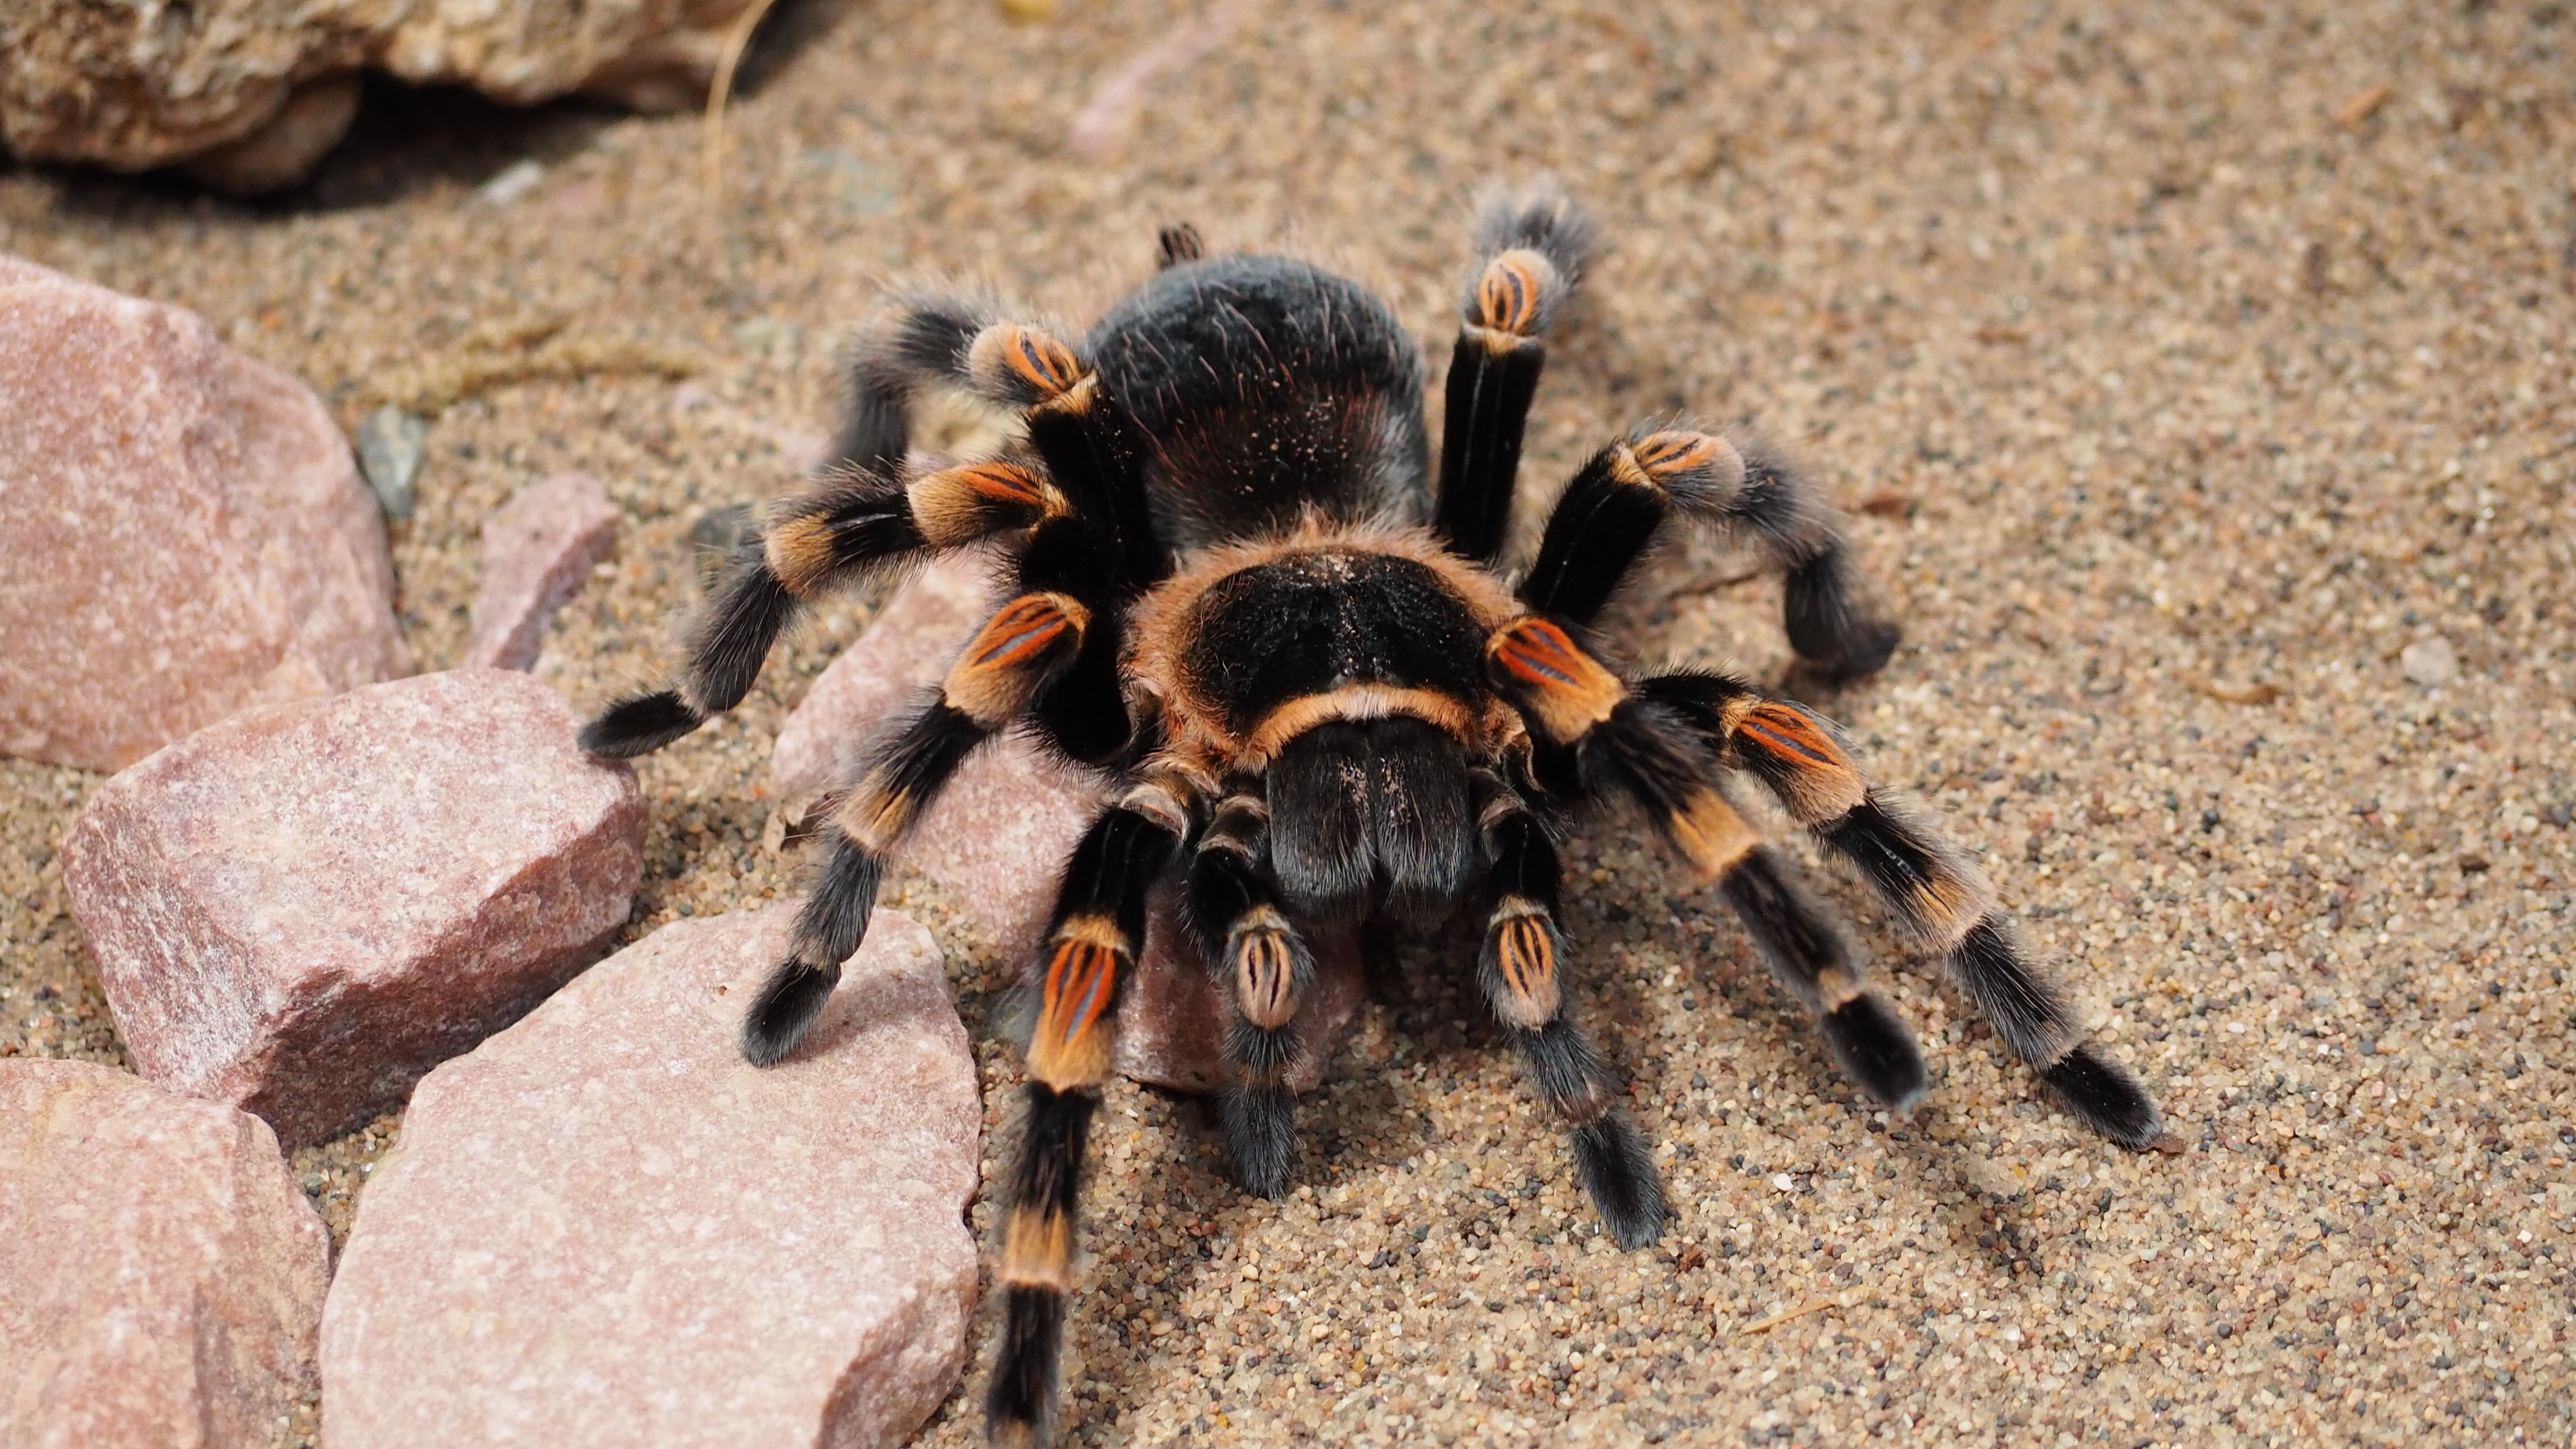
nature, animal, brown, black, fauna, invertebrate, spider, hairy, arachnid, species, tarantula, dangerous, macro photography, arthropod, wolf spider, araneus, orb weaver spider